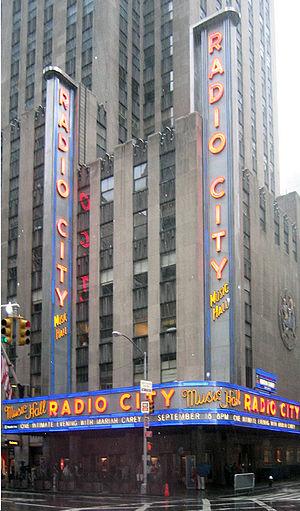
Orgueil et Préjugés est un film américain réalisé par Robert Z. Leonard, sorti en juillet 1940 aux États-Unis.